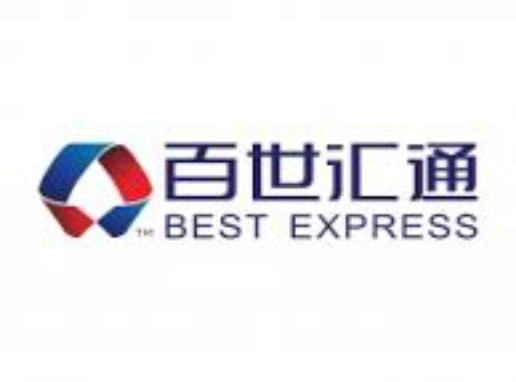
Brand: BEST EXPRESS-1
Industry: Others